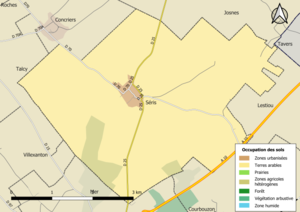
Carte des infrastructures et de l’occupation des sols en 2018 de la commune de fr:Séris (France).
Séris est une commune française située dans le département de Loir-et-Cher, en région Centre-Val de Loire.